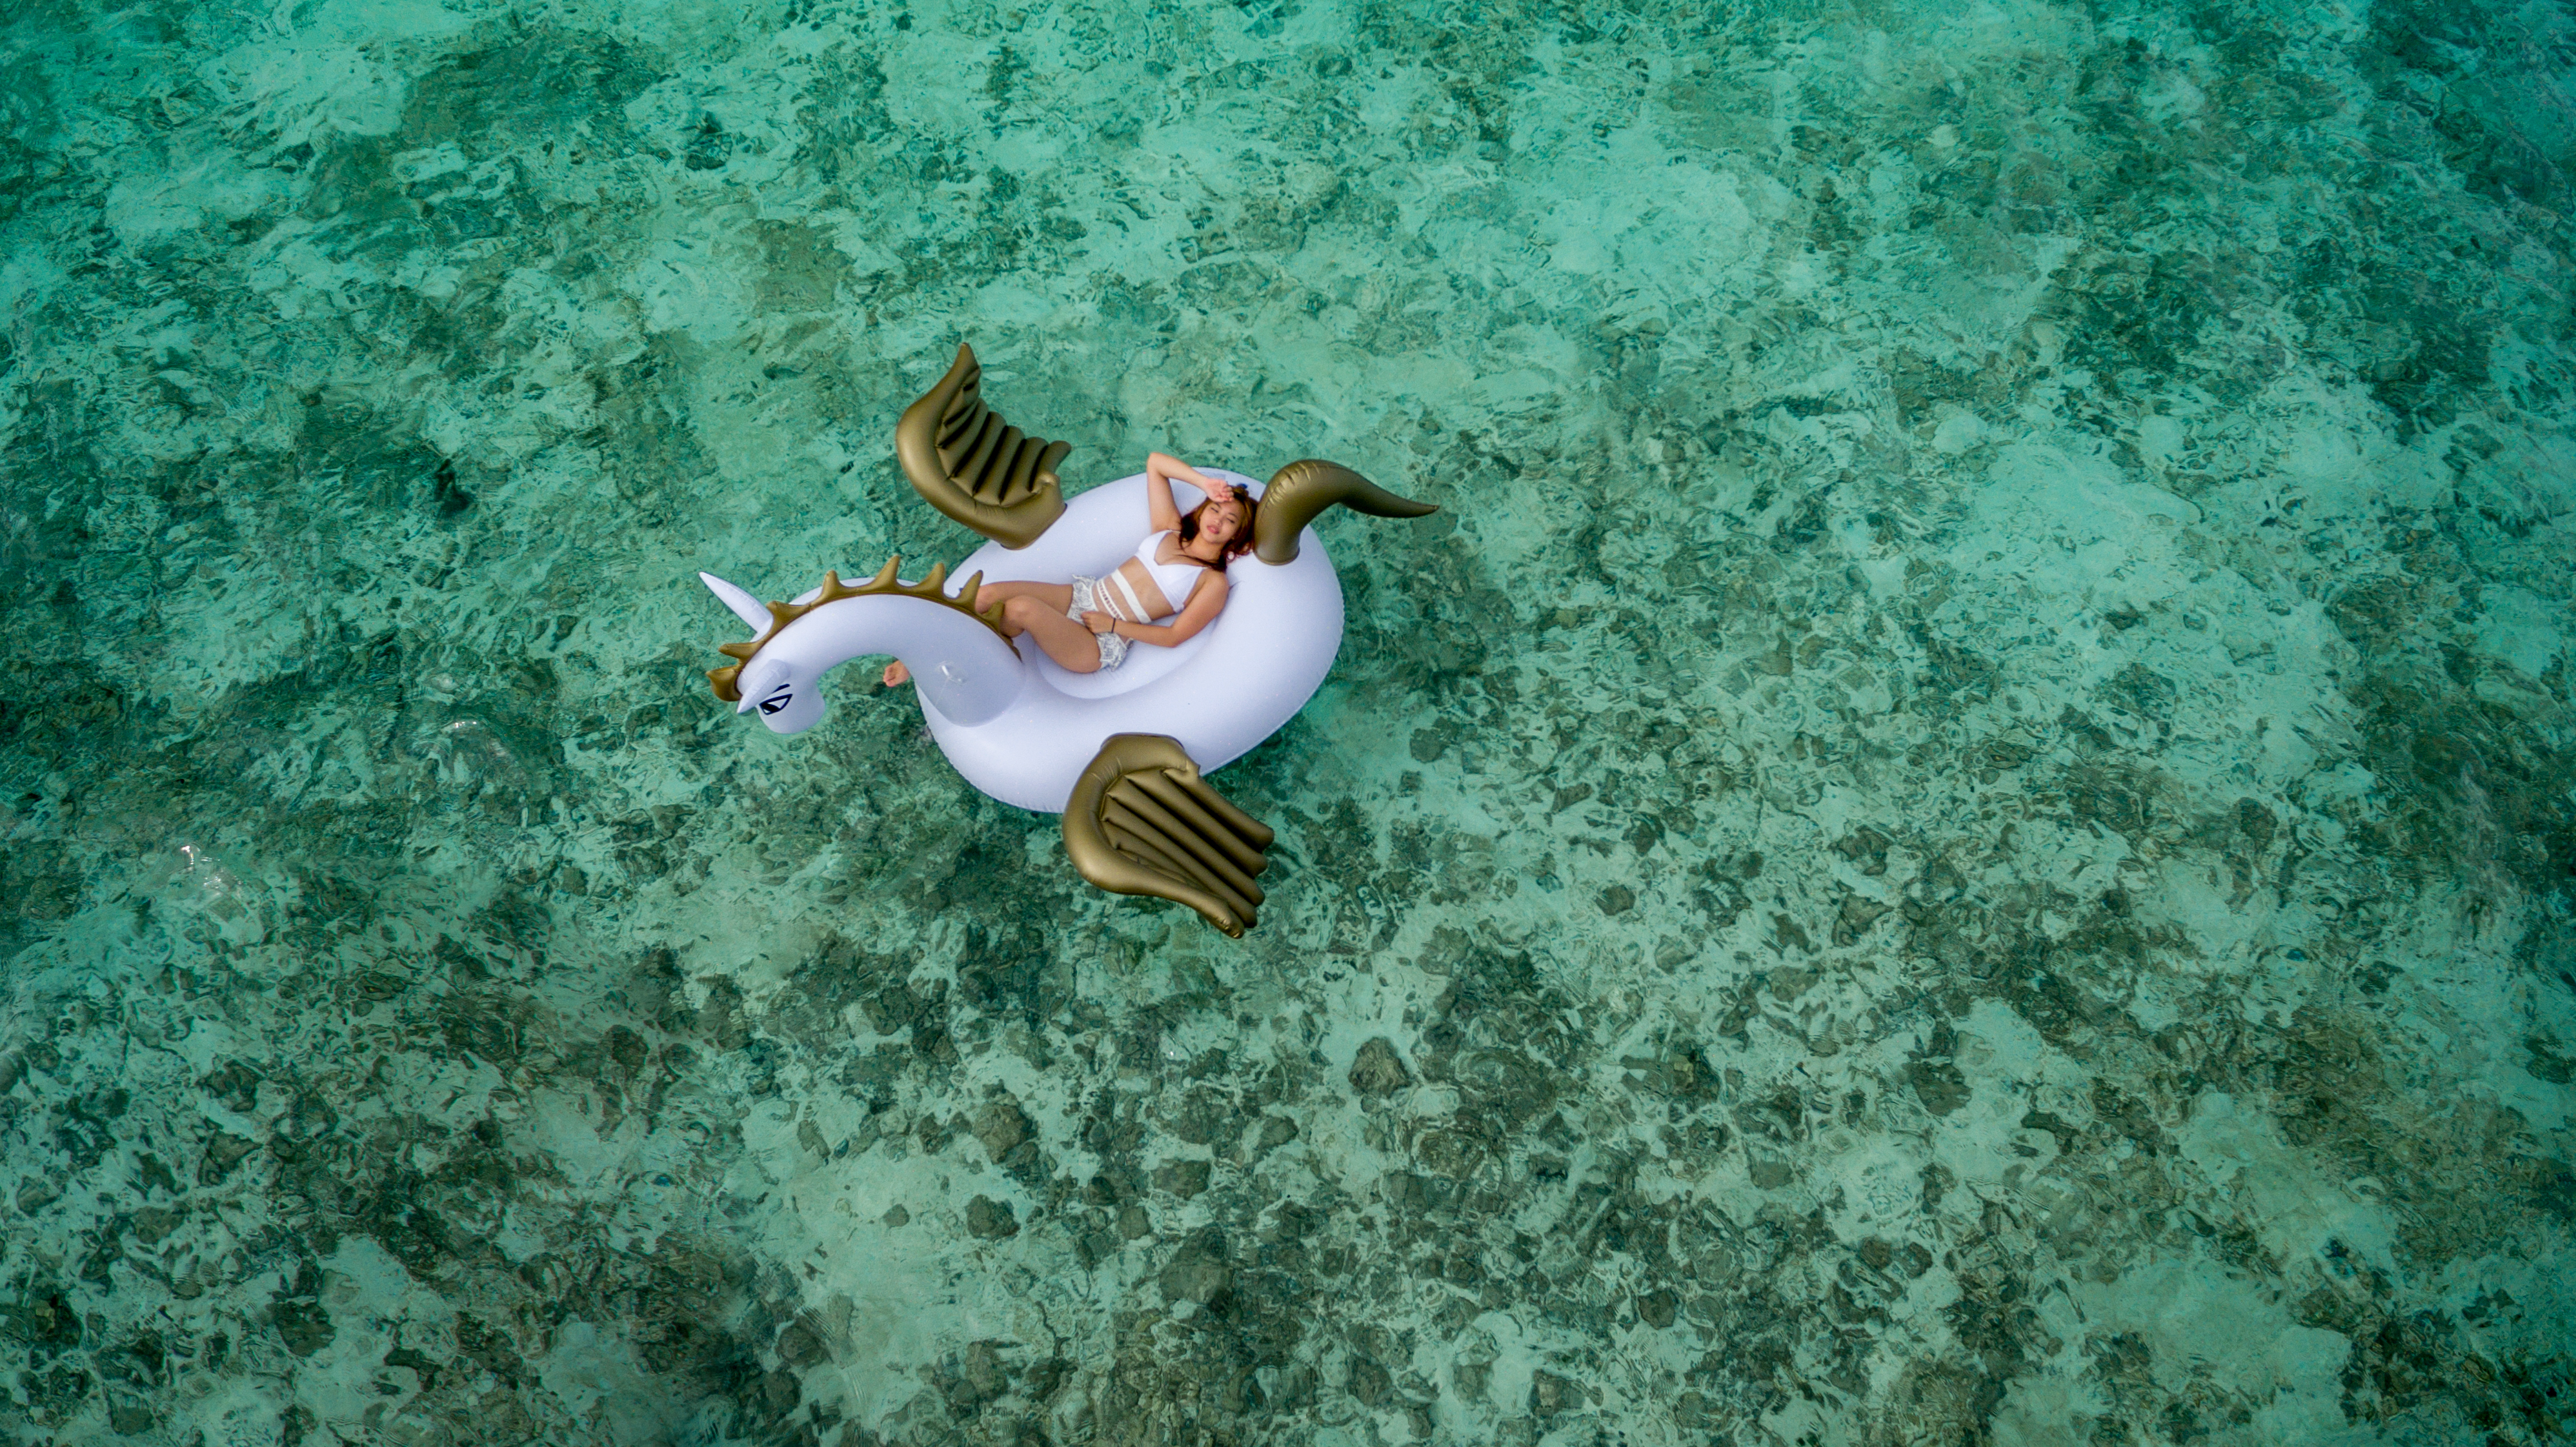
underwater, blue, marine biology, biology, sea, reef, coral reef, diving, invertebrate